Zamboanga (province)

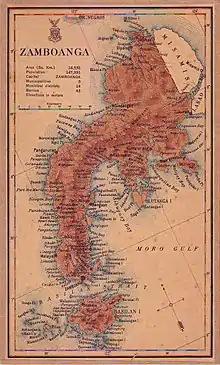
Map of Zamboanga province in 1918

During the time of the United States' purchase of the Philippines (1898), the Republic of Zamboanga had its own independence and jurisdiction on what is now Zamboanga City. After the dissolution of the republic, Zamboanga was eventually consolidated into one major administrative area by the American government of the Philippines, consisting of an enormous region that was the Mindanao island's western peninsula, Basilan Island, and the entire Sulu archipelago, with the ancient namesake town/fort of Zamboanga as the seat of its government, and was called the Moro Province of the Philippines.